Der Abendhimmel, WAB 56

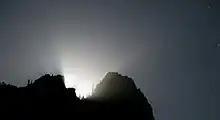
Lunar crepuscular rays

("The evening sky"), WAB 56, is a song composed by Anton Bruckner in 1866. It is the second setting of the work. In 1862, Bruckner had already composed a first setting of the song for men's voice quartet.